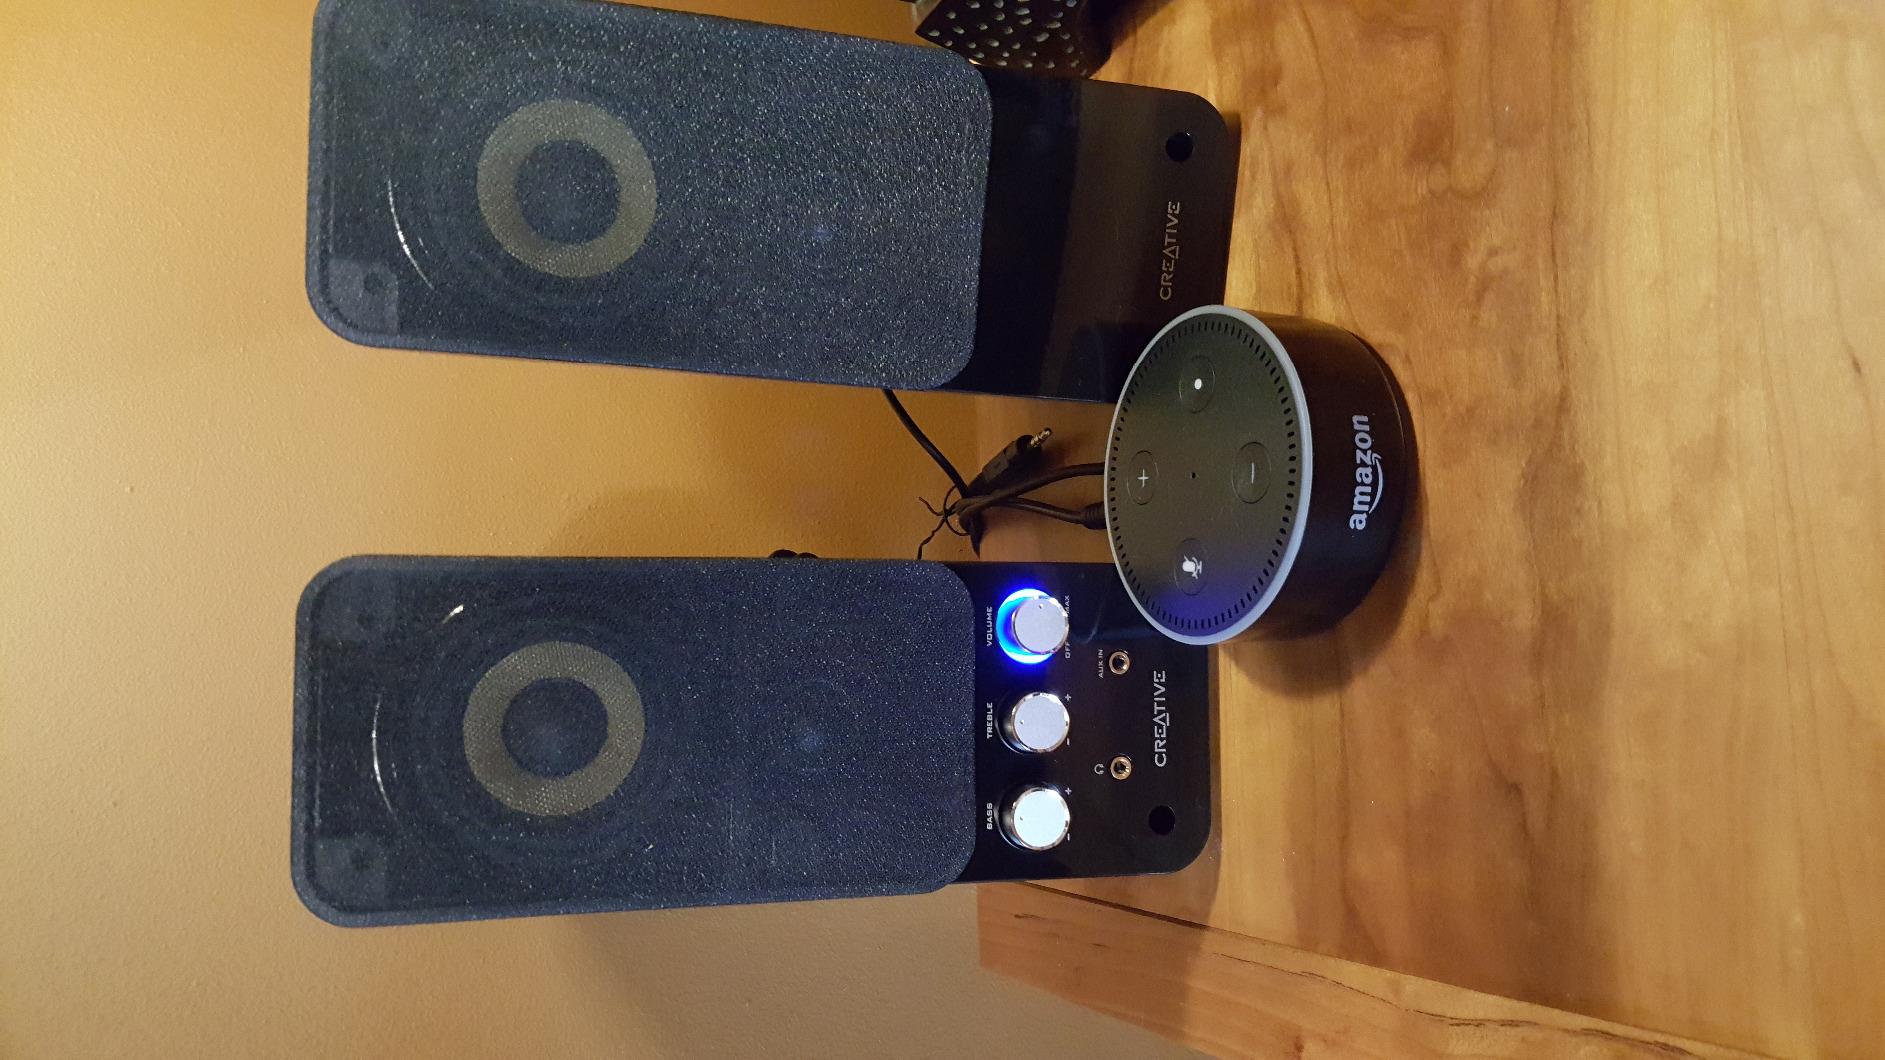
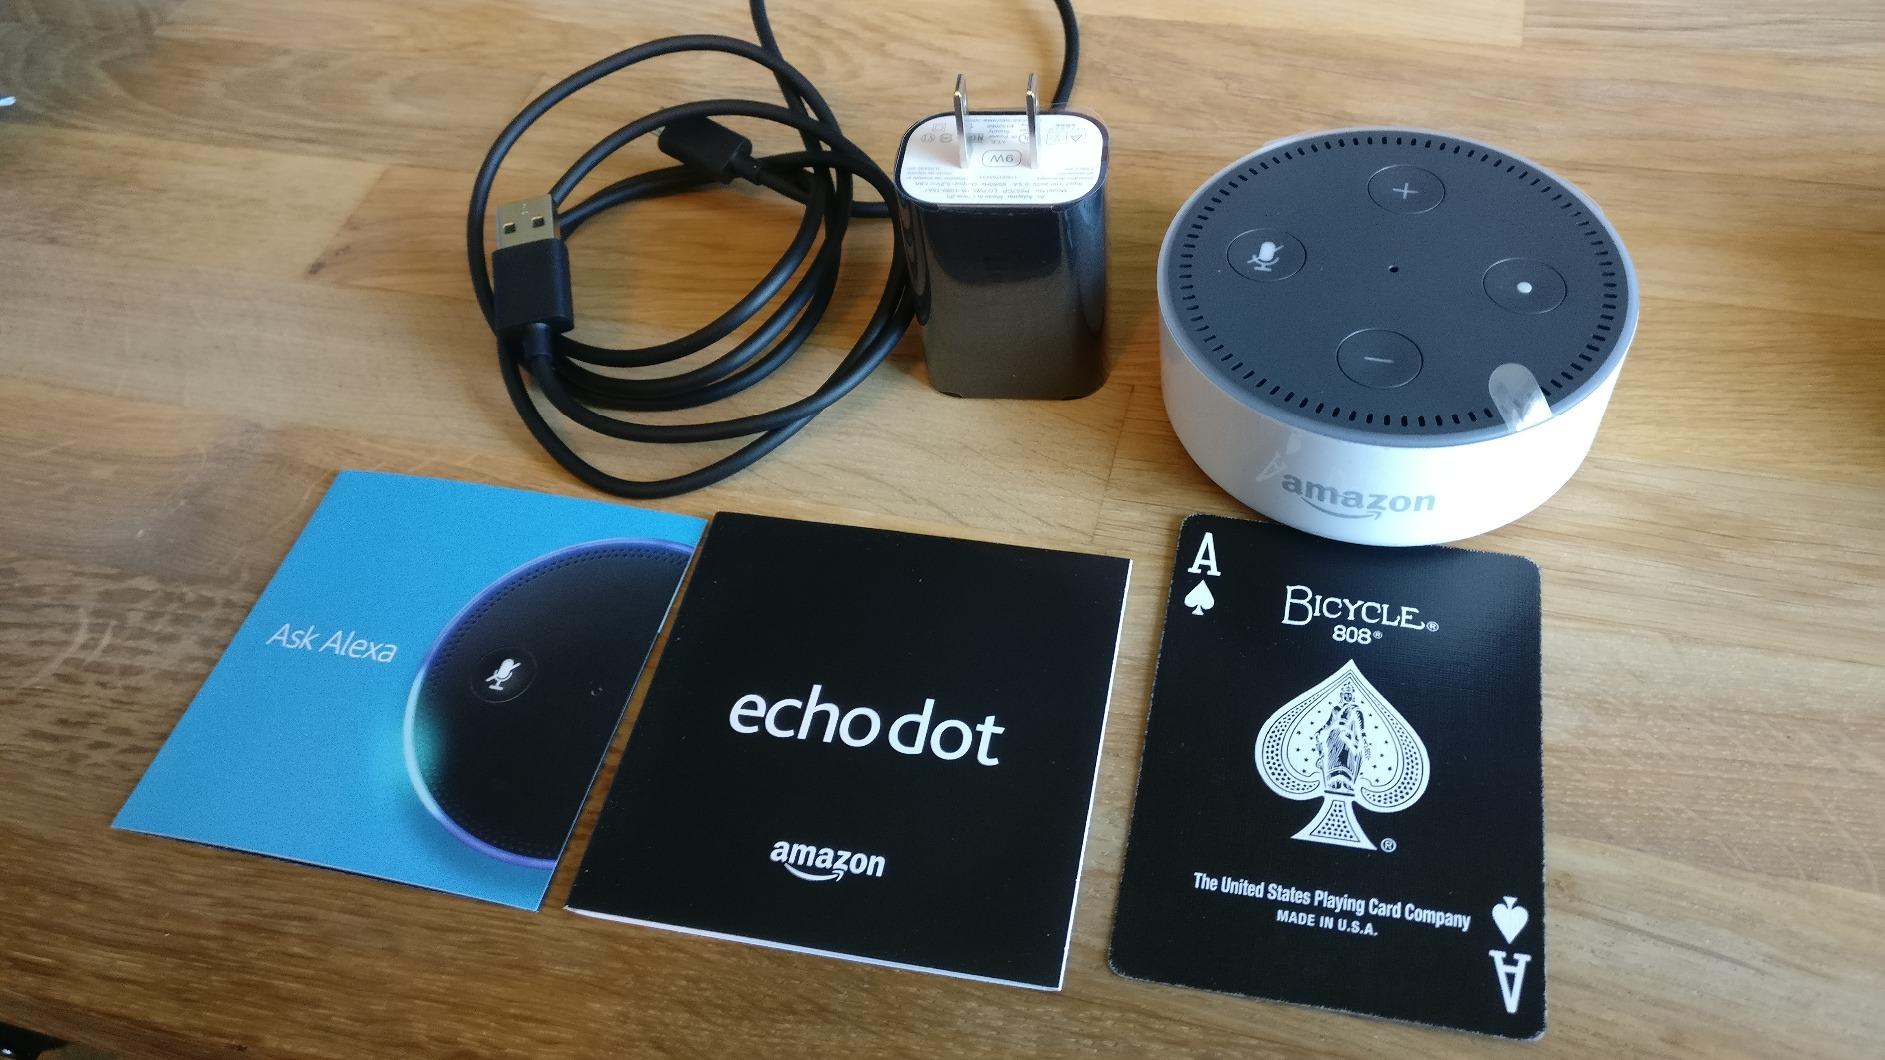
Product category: speaker
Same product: no